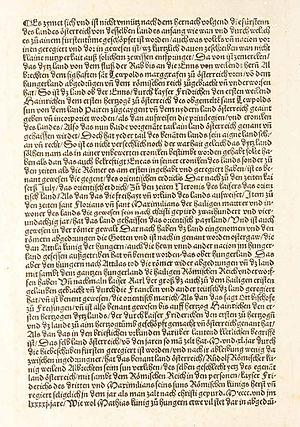
Michael Furter, né au XVᵉ siècle et mort en 1516 ou 1517 à Bâle, dit parfois en français Michel Furter, est un imprimeur d'incunables, relieur et comptable de langue allemande de la seconde moitié du XVᵉ siècle, établi à Bâle, dont les éditions sont très recherchées par les bibliophiles.